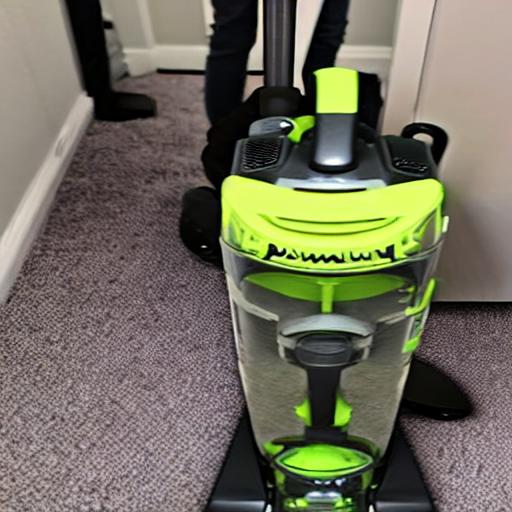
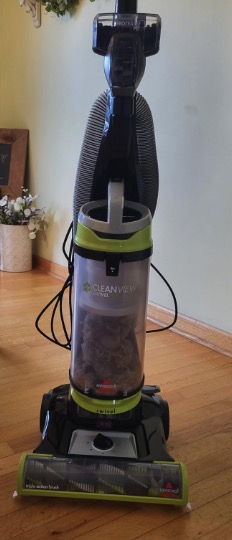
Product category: items_vacuum
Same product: no